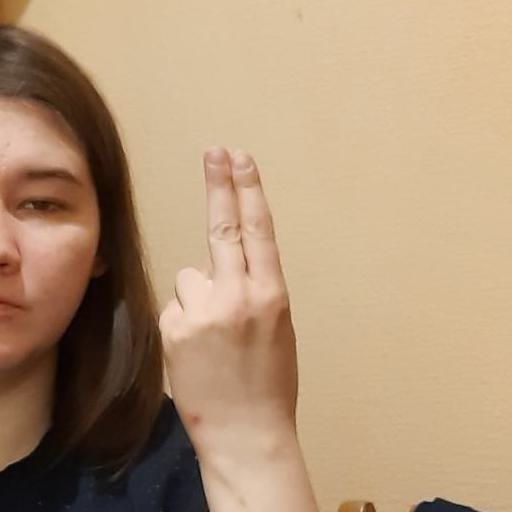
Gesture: two_up_inverted